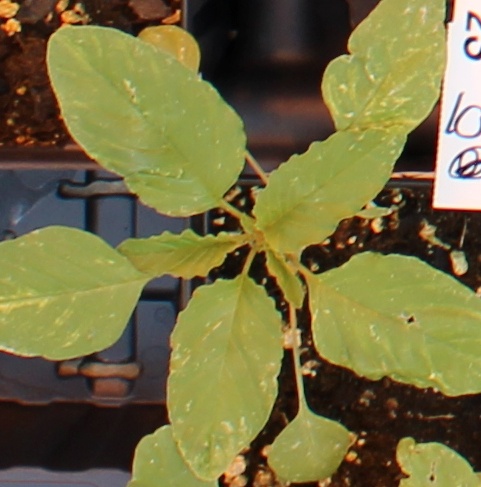
Label: Palmer Amaranth